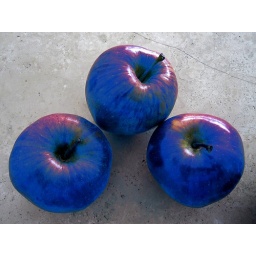
The apple tree originated in an area between the Caspian and the Black Sea